Bad Soden (Taunus) station

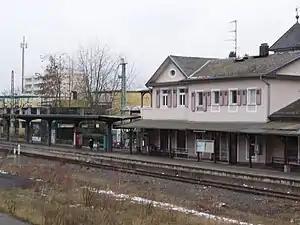

Bad Soden (Taunus) station is the northern terminus of the Soden Railway in the German state of Hesse. It is also the northern terminus of line S3 of the Rhine-Main S-Bahn over the Limes Railway ("Limesbahn").